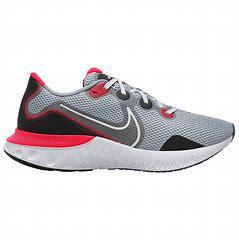
Brand: Nike
Model: Renew Run